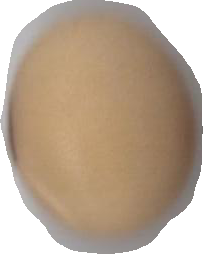
Variety: Anjasmoro